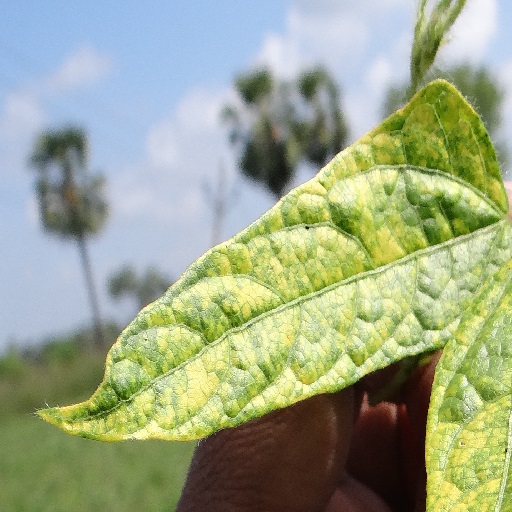
Label: Yellow Mosaic